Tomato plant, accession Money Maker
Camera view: horizontal (90 deg, fisheye); turntable rotation: 30 degrees
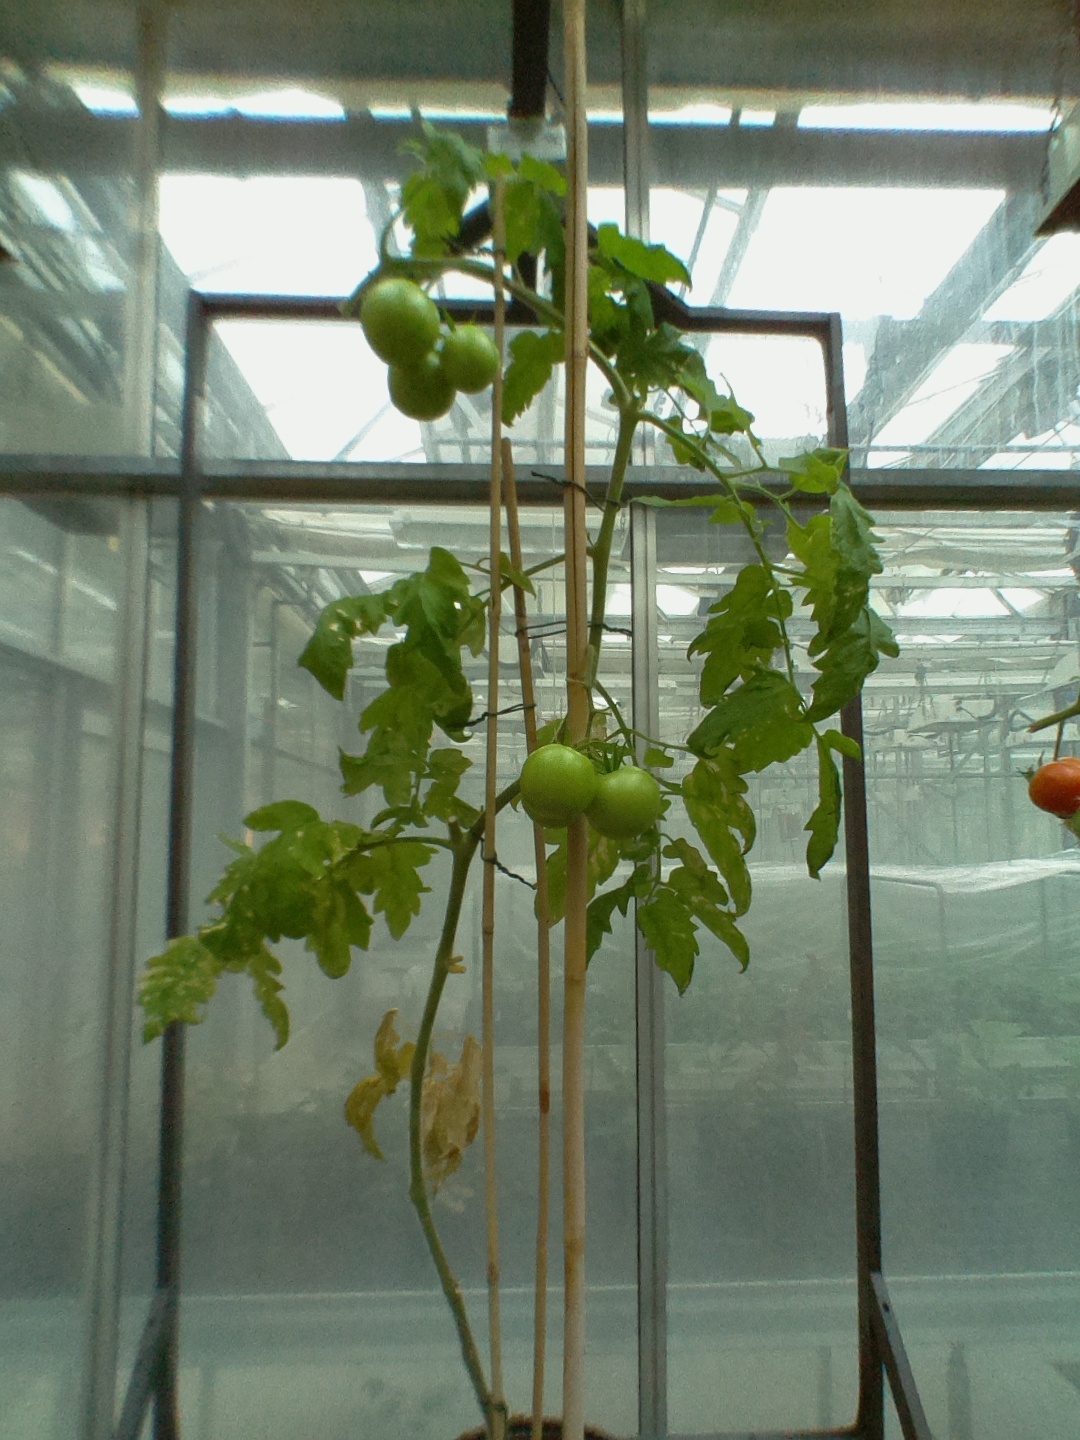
BBCH growth stage 79: 90% -100% of final fruit size